Maison Souquet

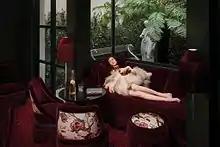

This last salon was formerly called the "salon after". It previously served as an "After Lounge" where men could extend their evening around a last drink.